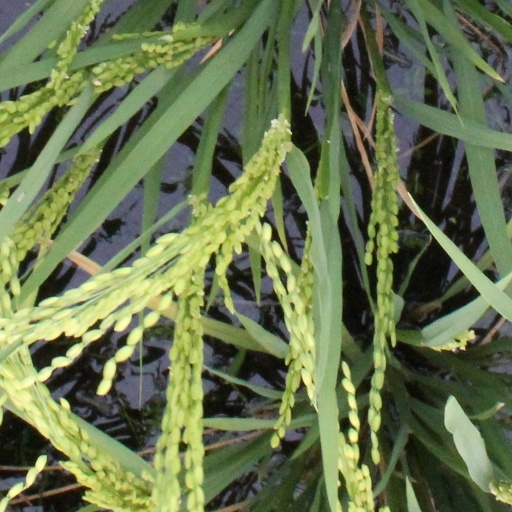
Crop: rice